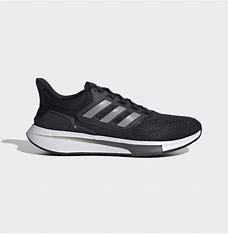
Brand: Adidas
Model: EQ21 Run